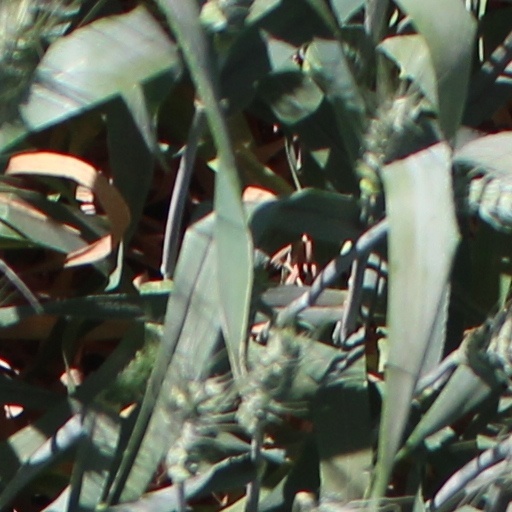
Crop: wheat